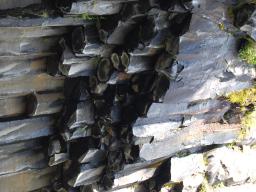
Label: Background_without_leaves